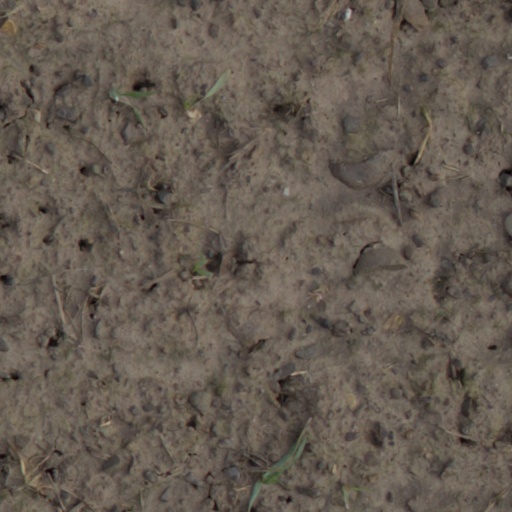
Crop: wheat